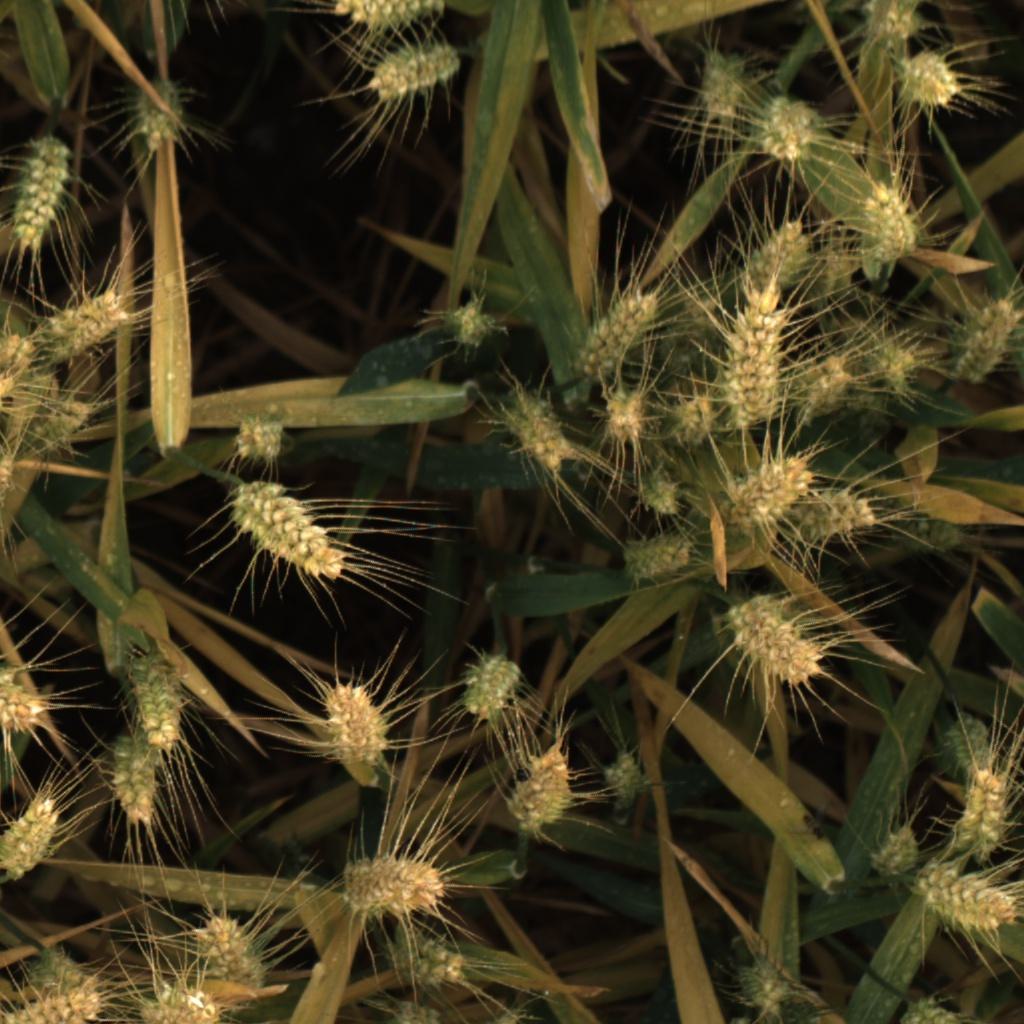
Country: UK
Location: Rothamsted
Wheat development stage: Filling - Ripening